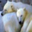
Label: bear